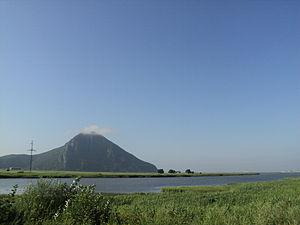
Le Primorié, ou kraï du Primorié, également partie autrefois, de la Mandchourie-Extérieure est un sujet fédéral de Russie. Le mot primorski signifie « maritime » en russe, d'où le surnom de « Province maritime » de la région. Le kraï est en effet situé à l'extrême sud de l'Extrême-Orient russe, donnant sur la mer du Japon, et confine avec la province du Heilongjiang en Chine et la Corée du Nord. La capitale administrative est Vladivostok.